Frappé coffee

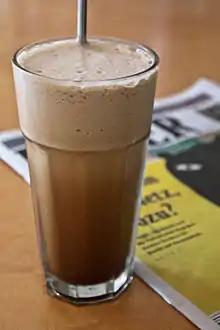
Classic frappé with no milk

A frappé coffee, cold coffee, Greek frappé, or just frappé is a Greek iced coffee drink generally made from spray-dried instant coffee, water, sugar, and milk. The word is often written frappe (without an accent). The frappé was invented in 1957 in Thessaloniki through experimentation by Dimitris Vakondios, a Nescafe representative. Greek Christos Lenzos (1930–2023), a coffeehouse (1964–2013) owner in Pangrati, has been recognized for his self-made version of Greek frappé coffee. Frappés are among the most popular forms of coffee in Greece and Cyprus and have become a hallmark of postwar outdoor Greek coffee culture.